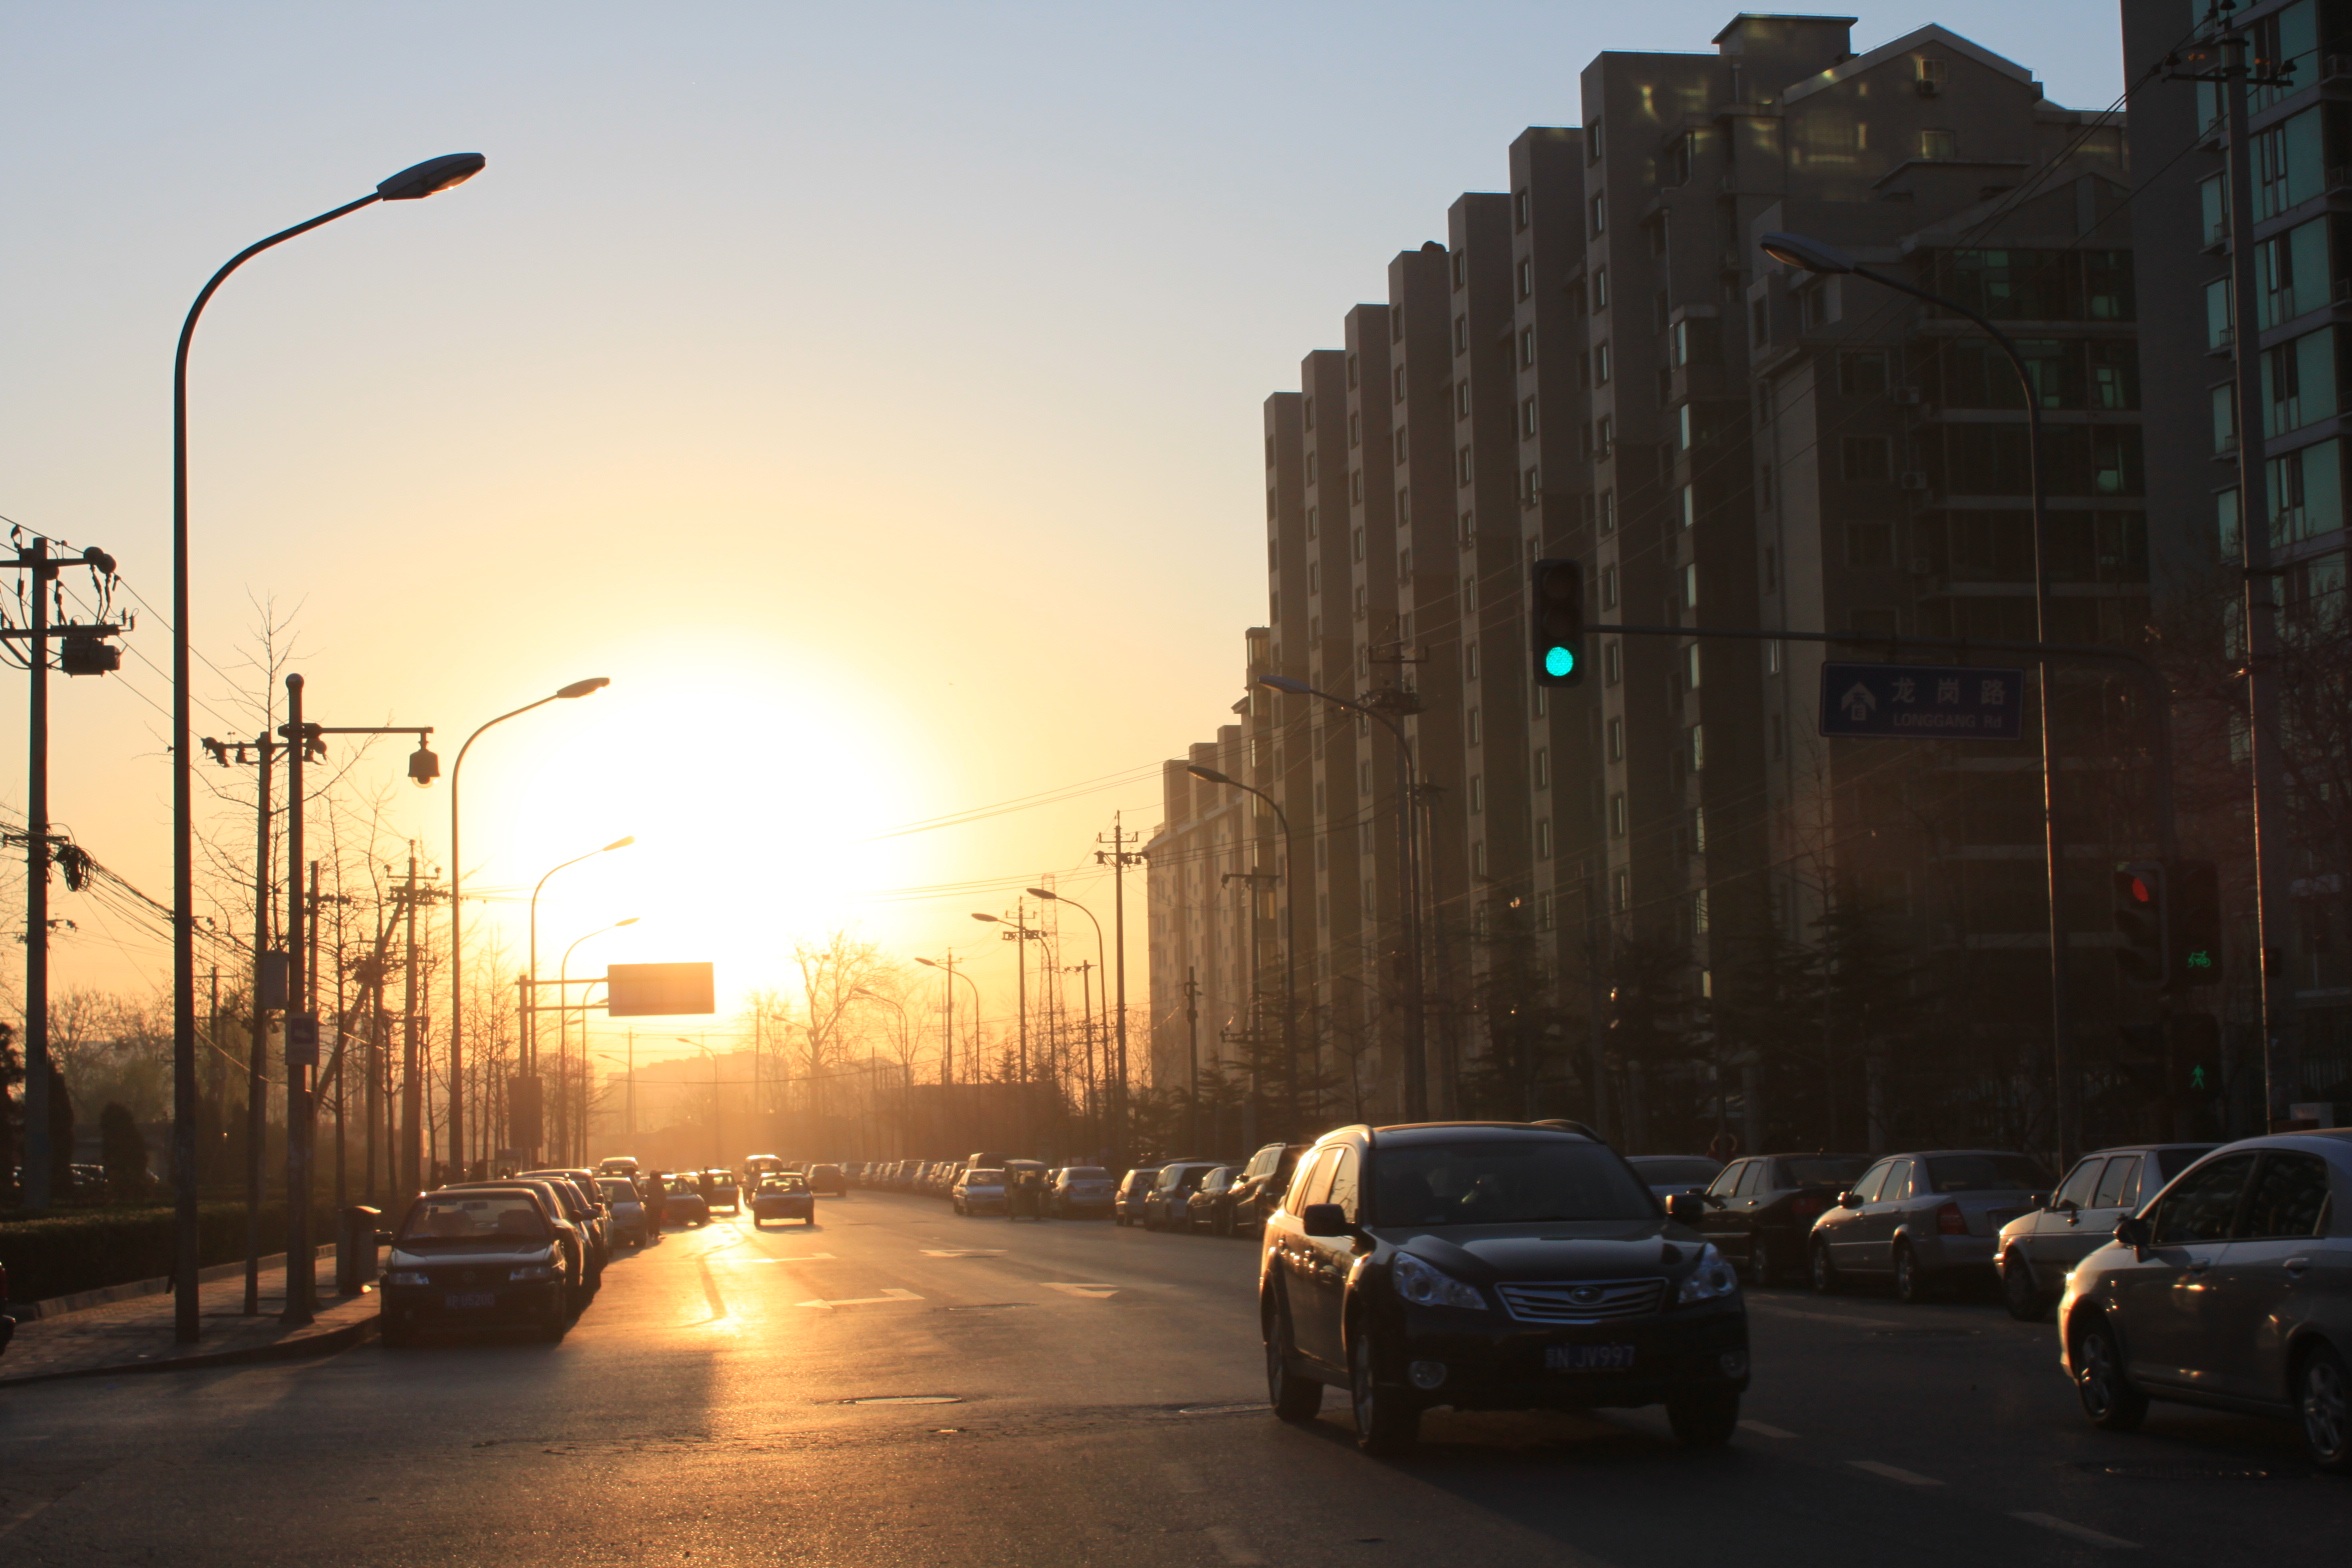
sunrise, sunset, road, traffic, street, night, morning, city, cityscape, downtown, dusk, evening, weather, street light, lane, lighting, infrastructure, light fixture, early in the morning, the morning sun, urban area, atmospheric phenomenon, human settlement